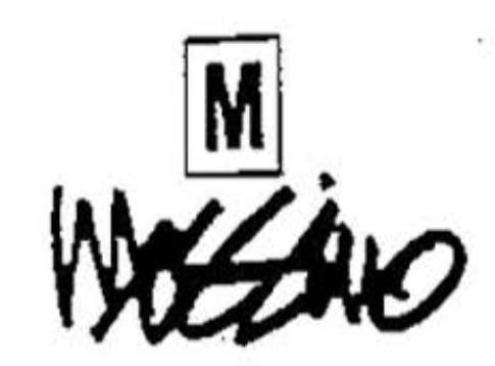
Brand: mossimo
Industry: Clothes